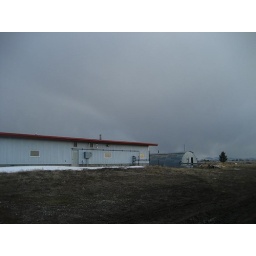
the big building holds the studios... its a renovated pig barn. Or so I've been told. this was in March.